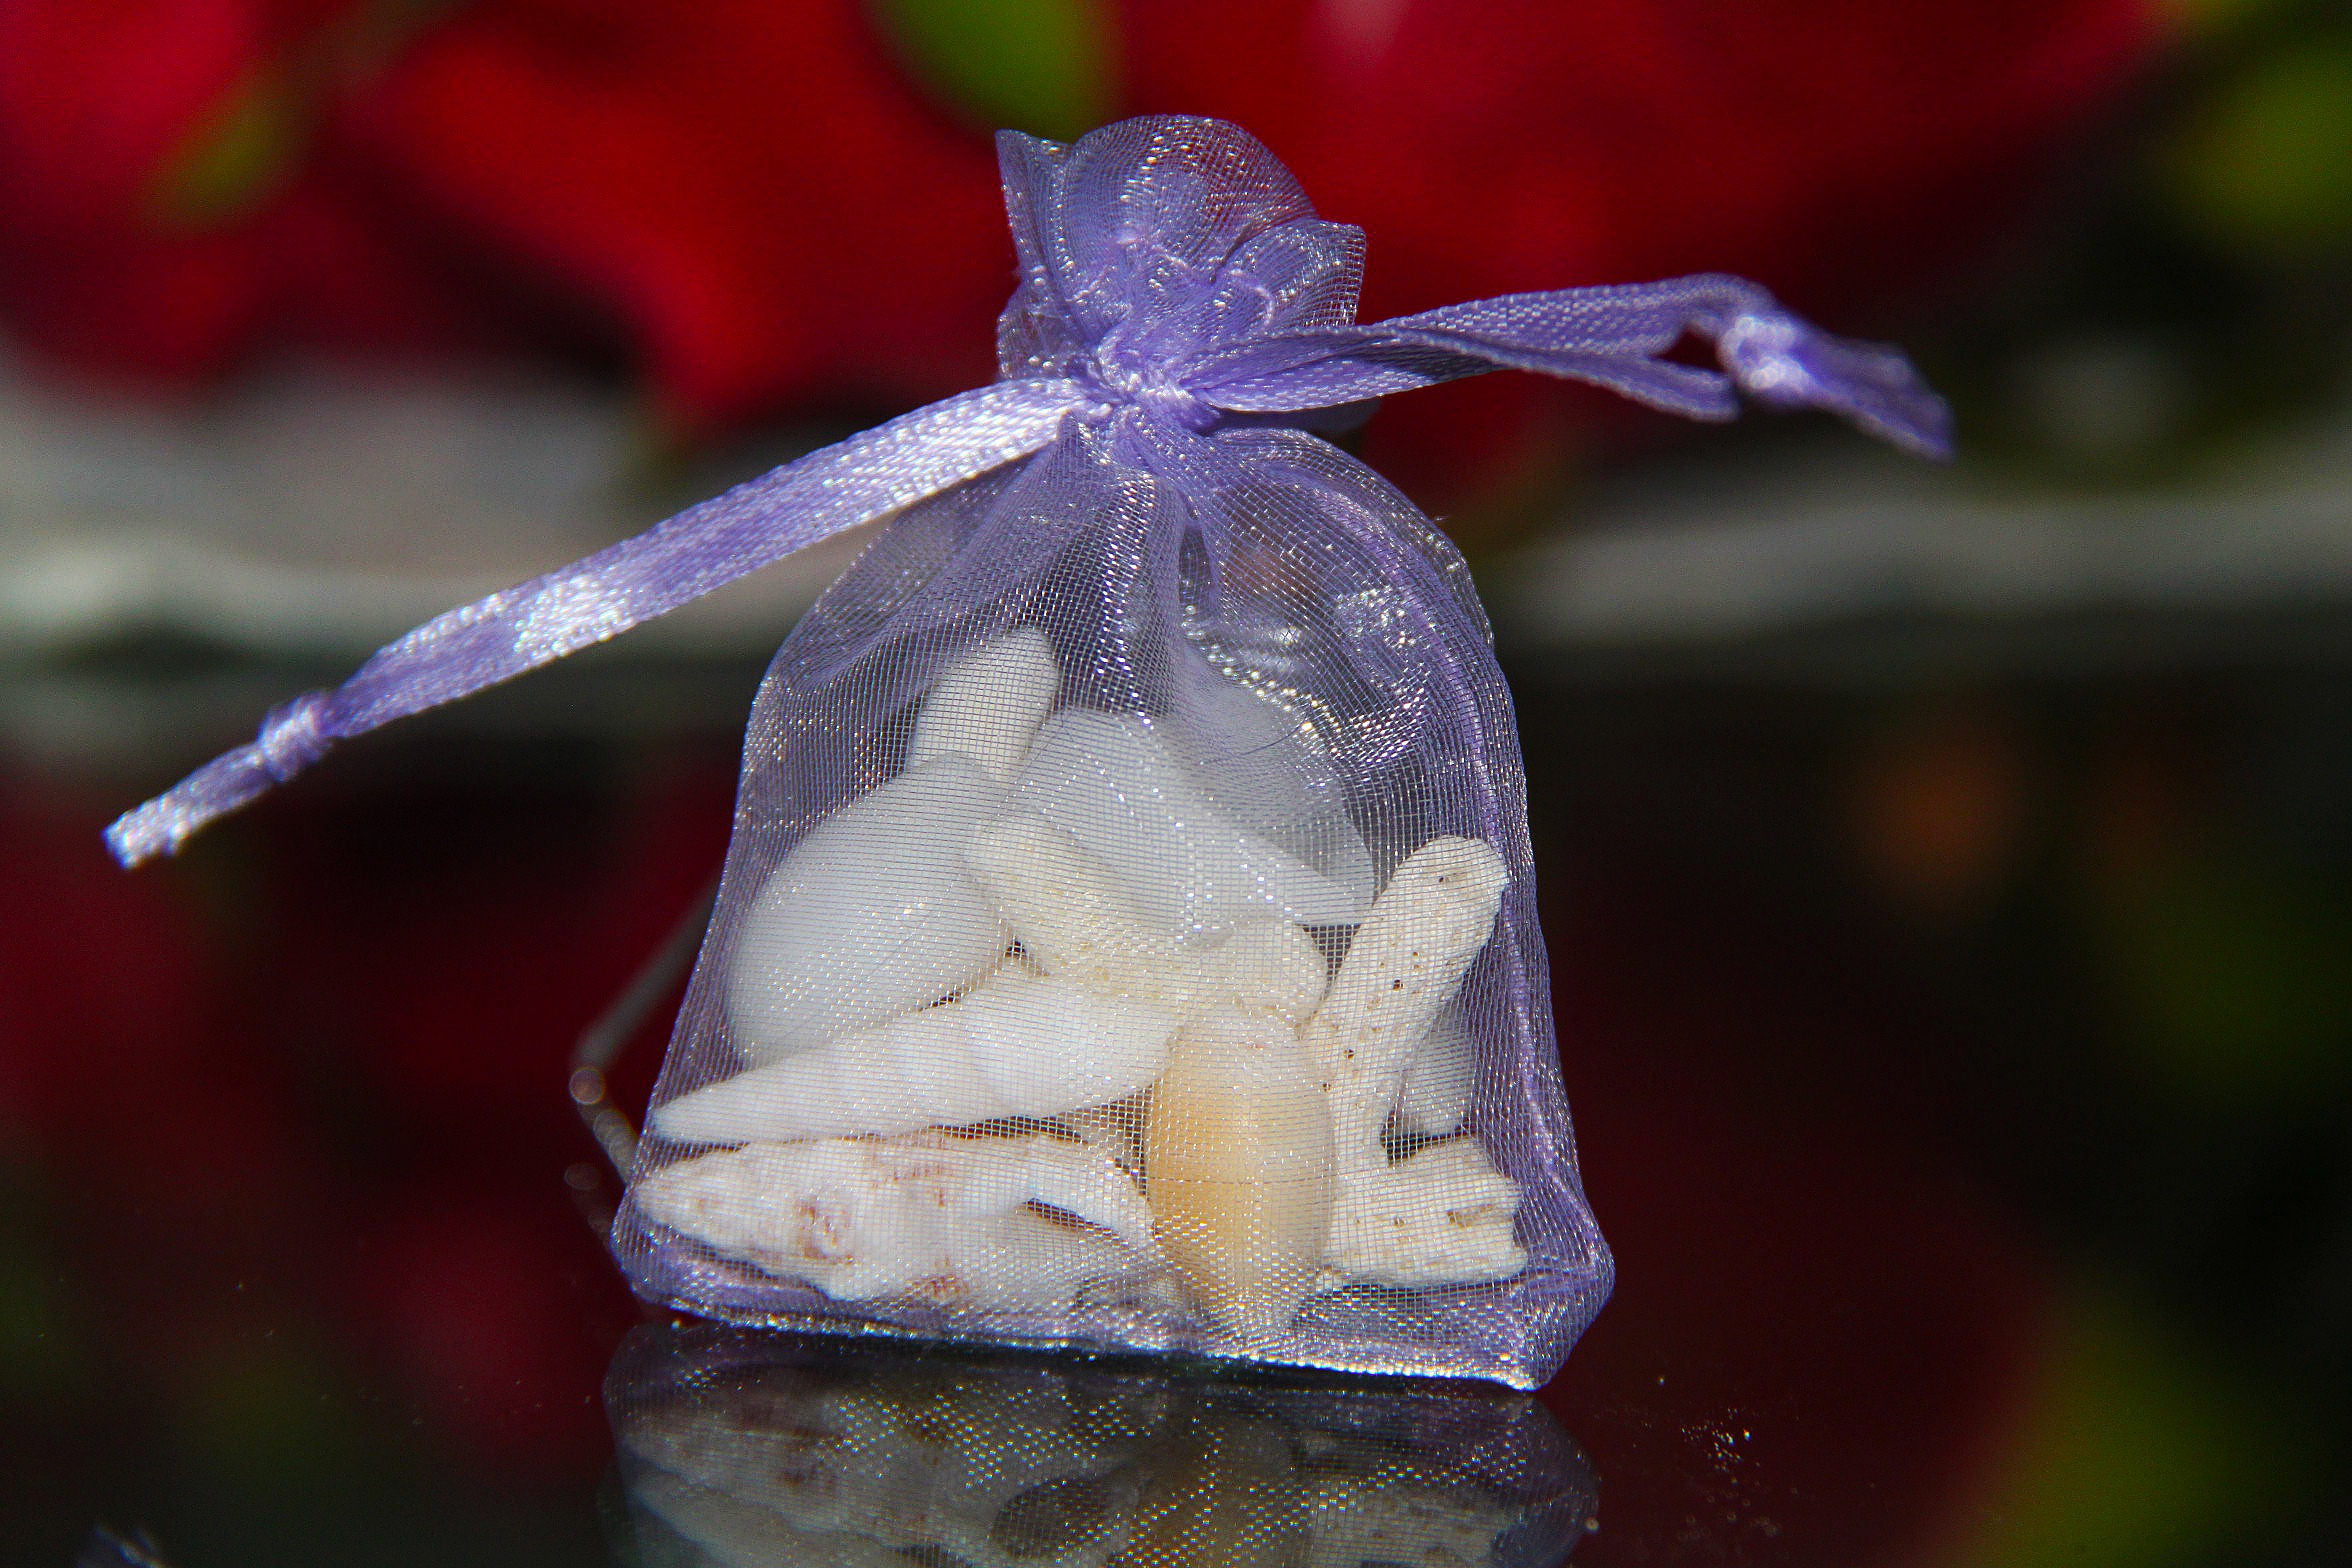
beach, plant, photography, leaf, flower, petal, gift, bag, flora, close up, seashells, lovely, beautiful, souvenir, maldives, macro photography, flowering plant, land plant